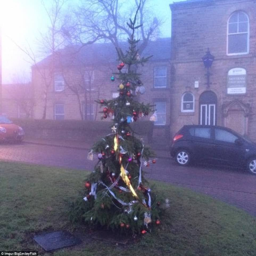
is that it ? this tree in a city , lacks size and can be seen buckling with the weight of all the decorations